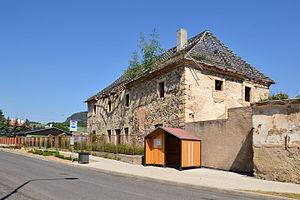
Hrobčice est une commune du district de Teplice, dans la région d'Ústí nad Labem, en Tchéquie. Sa population s'élevait à 1 393 habitants en 2018.